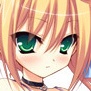
Portrait style: Anime Portrait